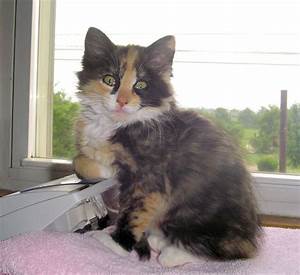
Label: cat